MTA Regional Bus Operations

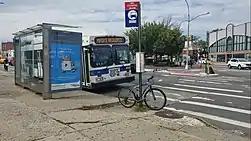
A Q66 bus at an updated old-style bus stop with the timetable box, in Woodside, Queens

In its current iteration, the upper portion of the sign is red, reading "NO STANDING" with an arrow identifying the no standing zone. Below on a blue background is a white circle, with a blue pictograph of a bus and wheelchair from the International Symbol of Access. Routes are identified with color-coded labels (see below), but without destinations. Some signs for express-bus service are colored lime-green and read "EXPRESS" at the top. Due to MTA Bus Time coming out, most old-style stops received a timetable box indicating the bus route's map, expected time arrivals, and a code to use on the website or app.